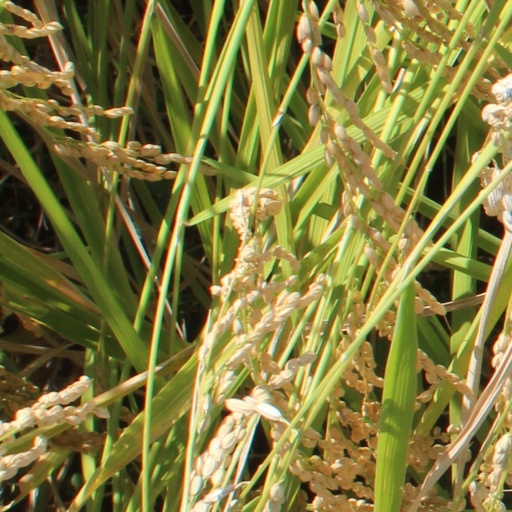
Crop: rice